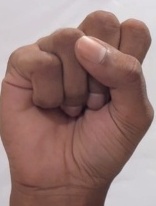
ASL sign: S